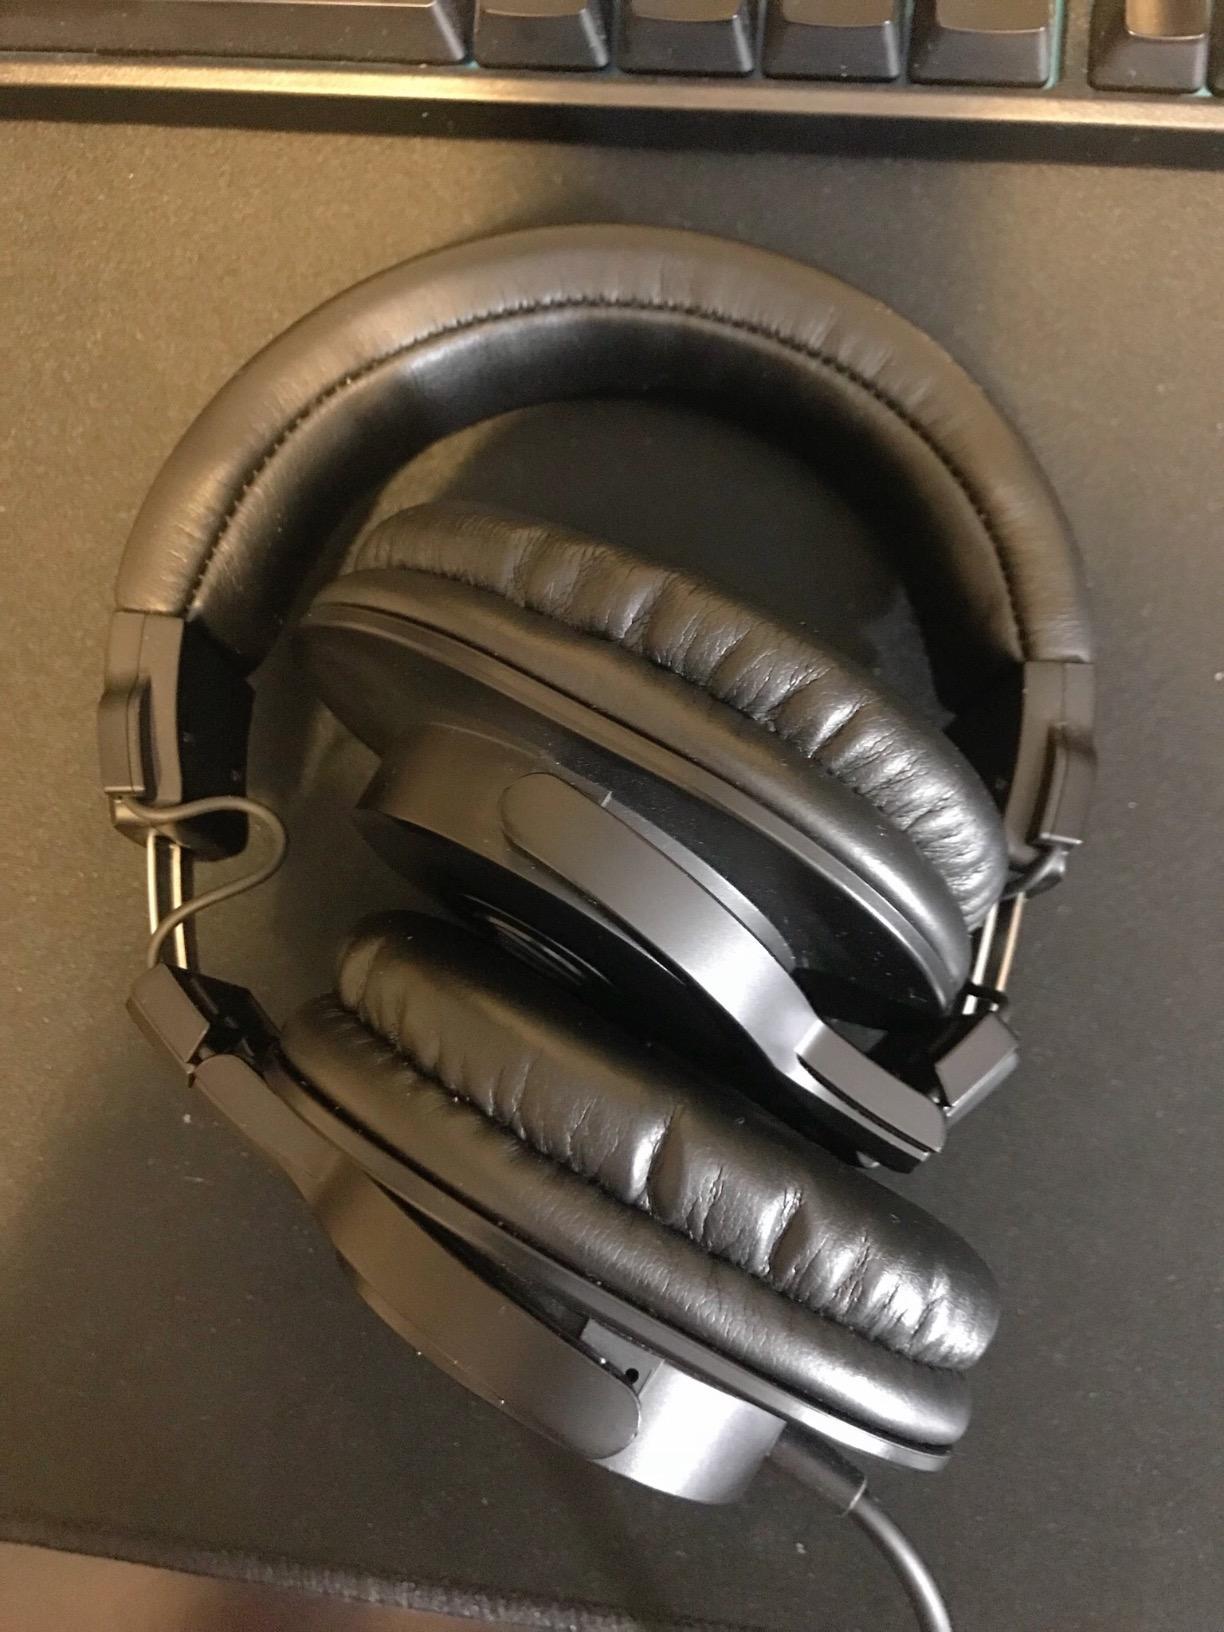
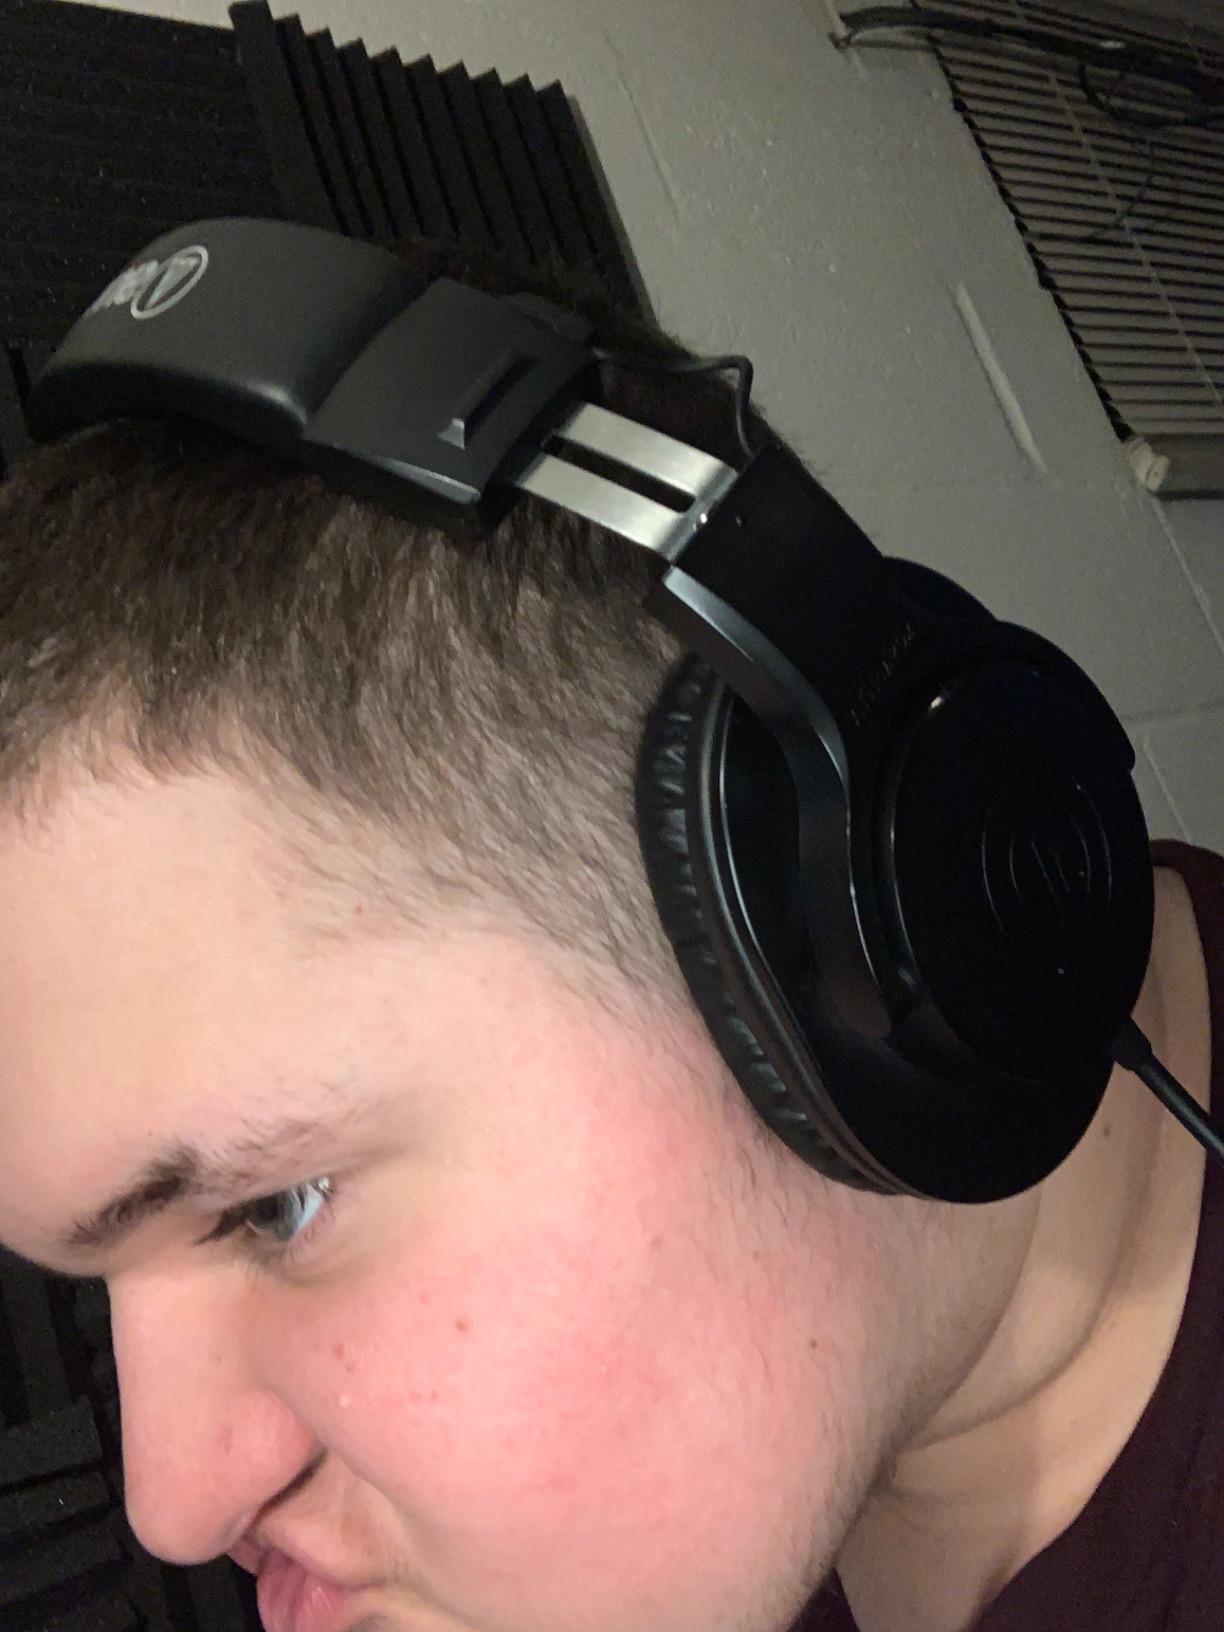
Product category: headphones
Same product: no